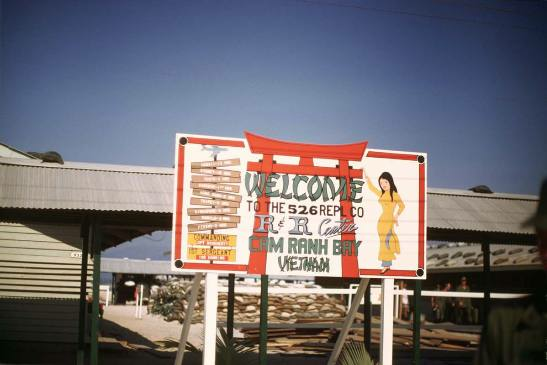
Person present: No